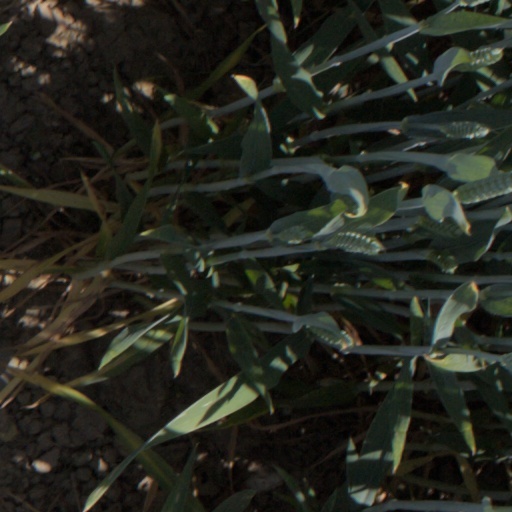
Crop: wheat